Tagami Station (Niigata)

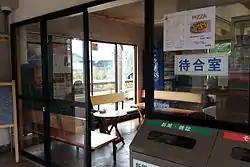
Tagami Station waiting room in October 2014

The station consists of two ground-level opposed side platforms connected by a footbridge, serving two tracks. The station is unattended.